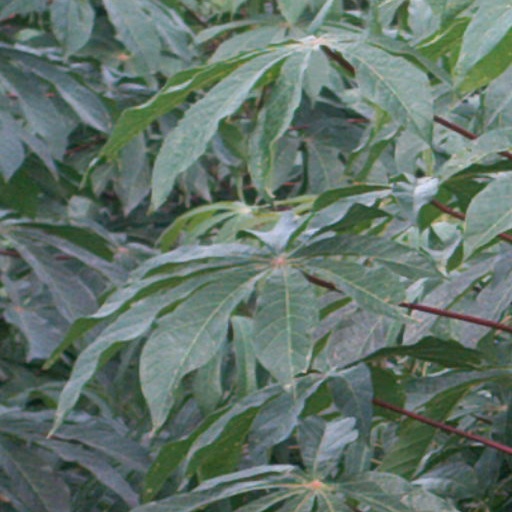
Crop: cassava